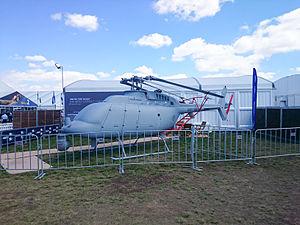
Le Northrop Grumman MQ-8C Fire Scout est un drone-hélicoptère construit par Northrop Grumman pour l’United States Navy. Il est destiné à la reconnaissance, au support aérien et au ciblage de précision au profit des forces terrestre, maritimes ou aériennes. Il dispose de capacités d’atterrissage et de décollage autonomes. La cellule du MQ-8C est reprise de l’hélicoptère Bell 407, tandis que l’avionique et les systèmes embarqués sont une évolution de ceux équipant le MQ-8B Fire Scout. Son premier vol a eu lieu en octobre 2013, et est suivi d’une phase de test en vol, la production en série devant initialement commencer en mars 2016. En 2019, sa mise en service est prévue en 2021.